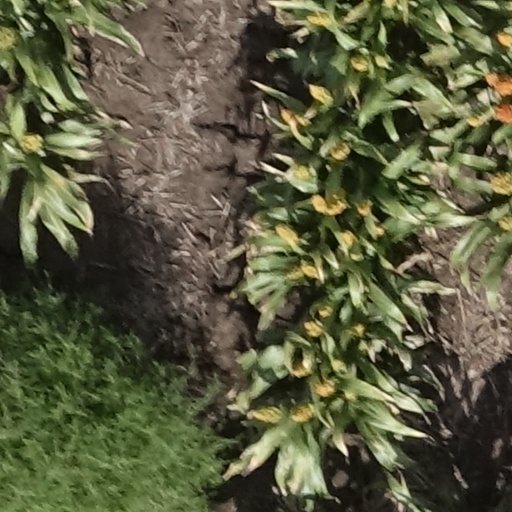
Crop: sorghum